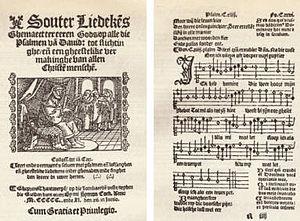
Les chansons polyphoniques néerlandaises appartiennent au répertoire des compositeurs de l'école franco-flamande, allant de la fin du XIVᵉ siècle au début du XVIIᵉ siècle.
Les Souterliedekens est le titre d'une collection complète de psaumes en traduction néerlandaise publiée à Anvers en 1540, qui a conservé sa popularité à travers le siècle ; plusieurs rééditions successives en portent témoignage.